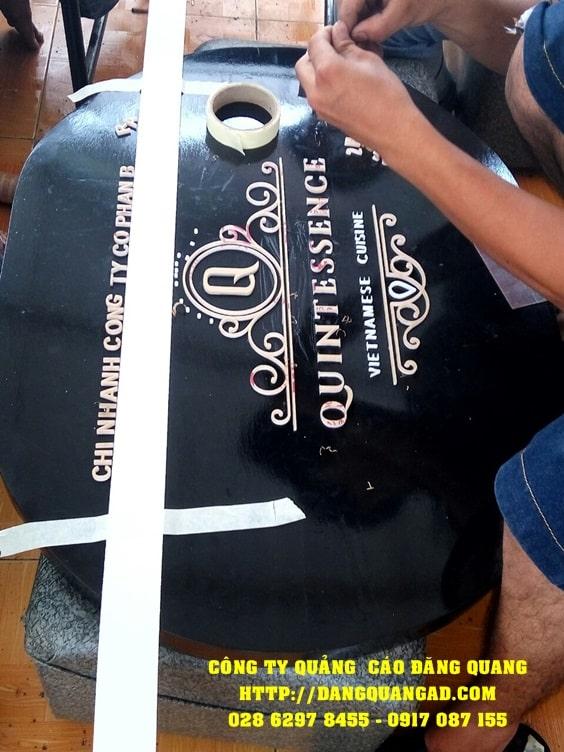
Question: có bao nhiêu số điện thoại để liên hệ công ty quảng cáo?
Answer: có hai số điện thoại để liên hệ công ty quảng cáo